Asia Racing Team

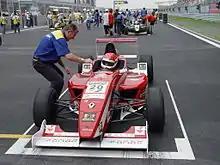
Rodolfo Avila in Pole Position in Shanghai 2004

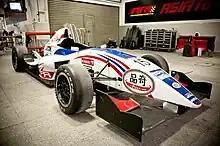
Sandy Stuvik Championship winning car 2010

Asia Racing Team's involvement in Formula BMW Pacific was never at full-time. After taking part in Macau Grand Prix 2008, the team would repeat the single event appearances in Singapore and Macau in the following year. In 2010 Asia Racing Team embarked in a half season adventure with Singaporean driver Suriya Bala and decided to enter Toyota Racing Academy drivers Yuichi Nakayama and Ryo Hirakawa in Okayama and Macau rounds. In Japan Nakayama earned the first and only Pole-Position and podium position for the team.